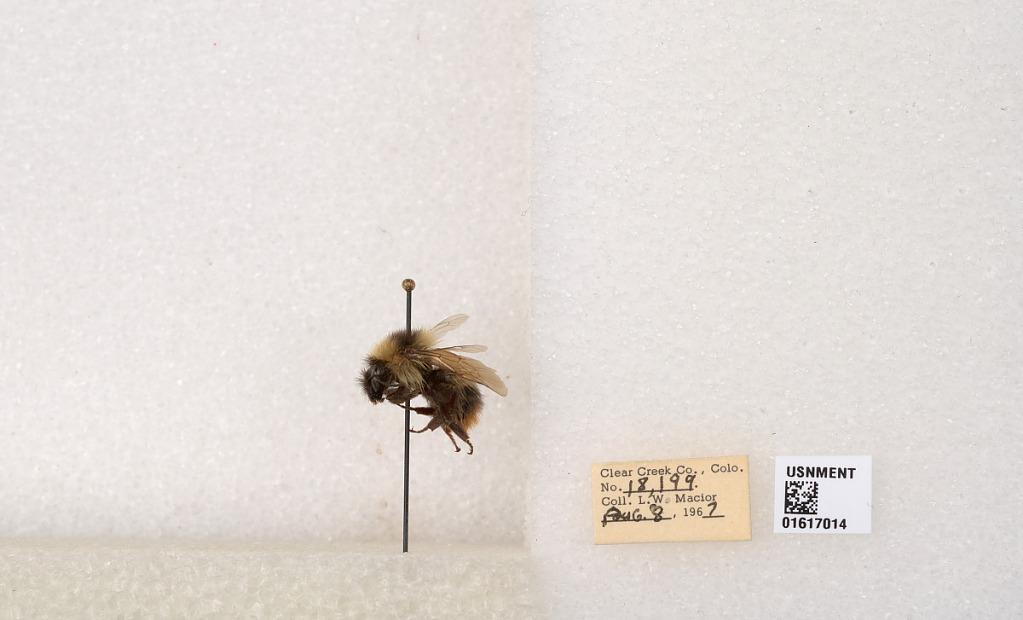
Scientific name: Bombus kirbyellus
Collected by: L. Macior
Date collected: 1967-8-8
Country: United States
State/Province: Colorado
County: Clear Creek
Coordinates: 39.6891, -105.644